Barbara Walters' 10 Most Fascinating People

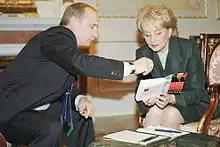
Walters meeting with Russian president Vladimir Putin in 2001

Barbara Walters' 10 Most Fascinating People was a televised compilation of ten public figures who are prominent names in the fields of entertainment, sports, politics, and popular culture. Hosted by Barbara Walters, the list was broadcast annually on the second Thursday of December on ABC from 1993 to 2015. Though produced by ABC News, the specials are not presented under the "20/20" banner, the network's flagship newsmagazine.